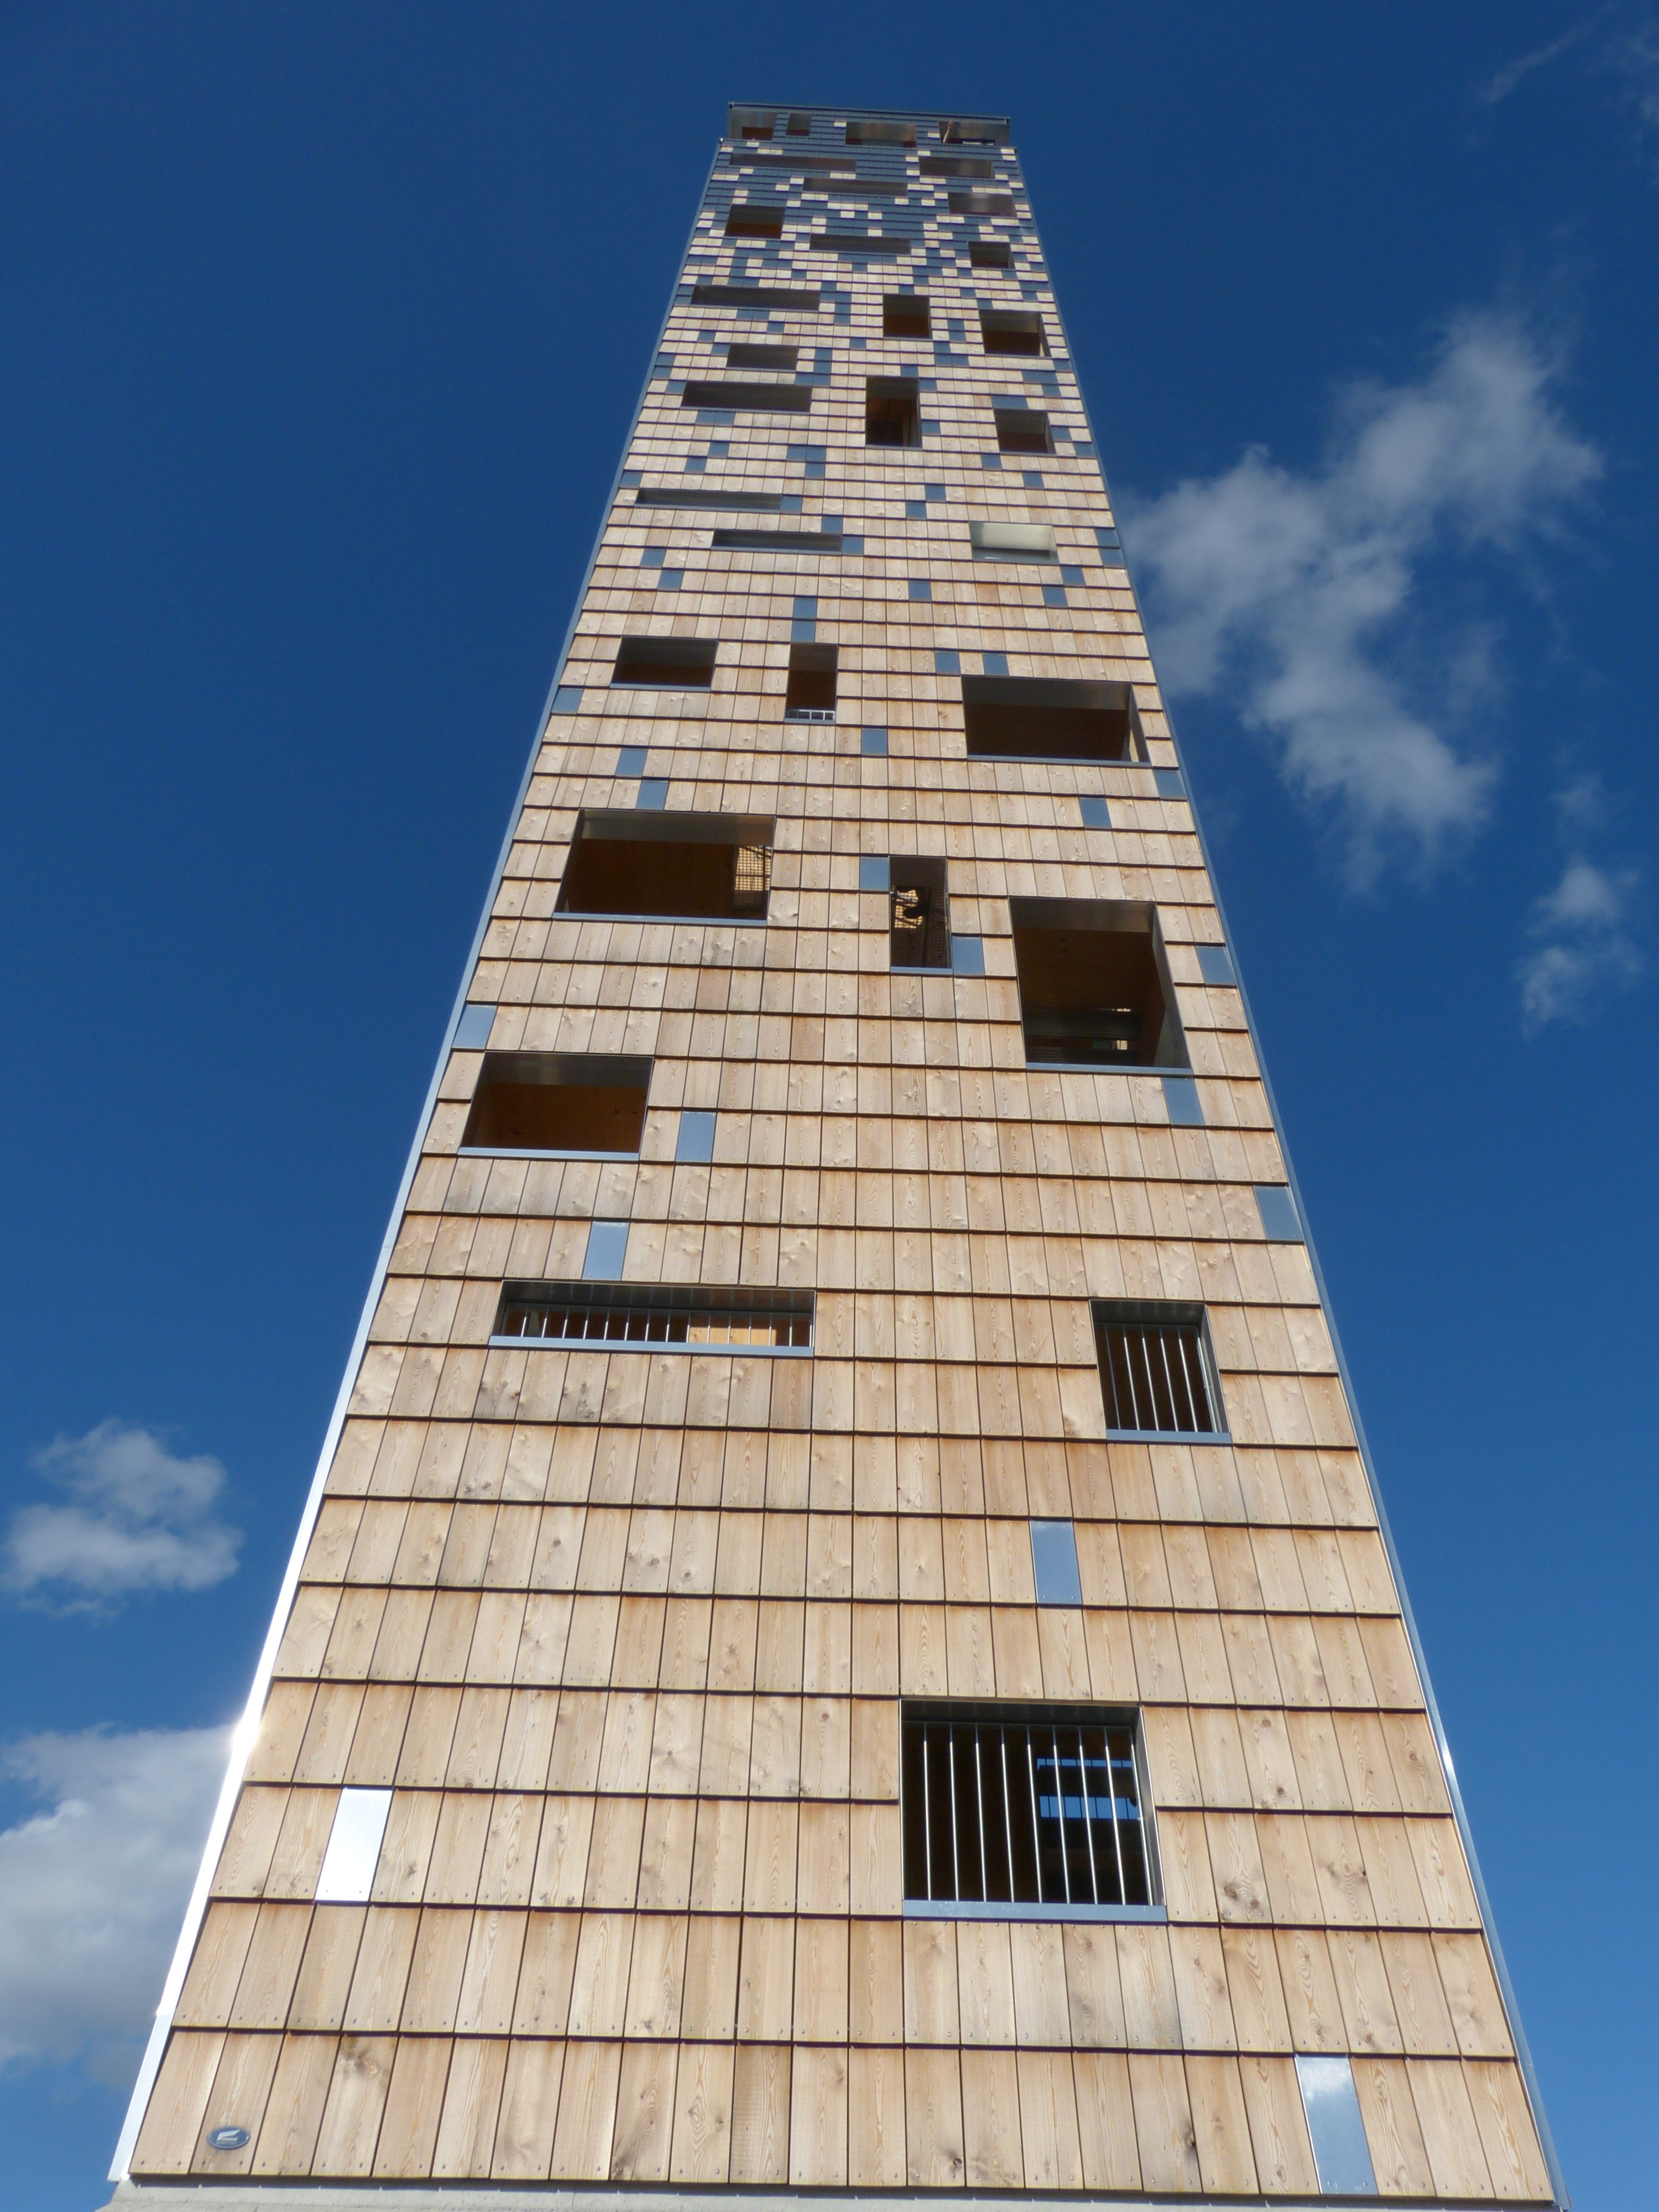
architecture, skyscraper, monument, tower, landmark, facade, tower block, spire, steeple, symmetry, observation tower, wooden construction, heaven help us, wooden tower, state garden show, landscape park milton gau, wetzikon gau, swabian gm nd